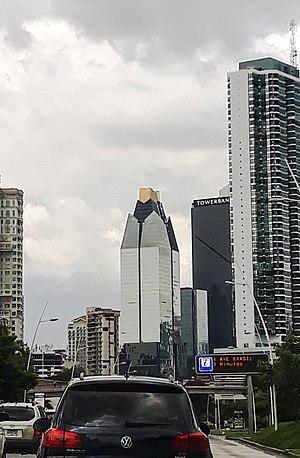
L'Evolution Tower est un gratte-ciel de 218 mètres construit en 2017 à Panama City au Panama.